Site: brandenburg
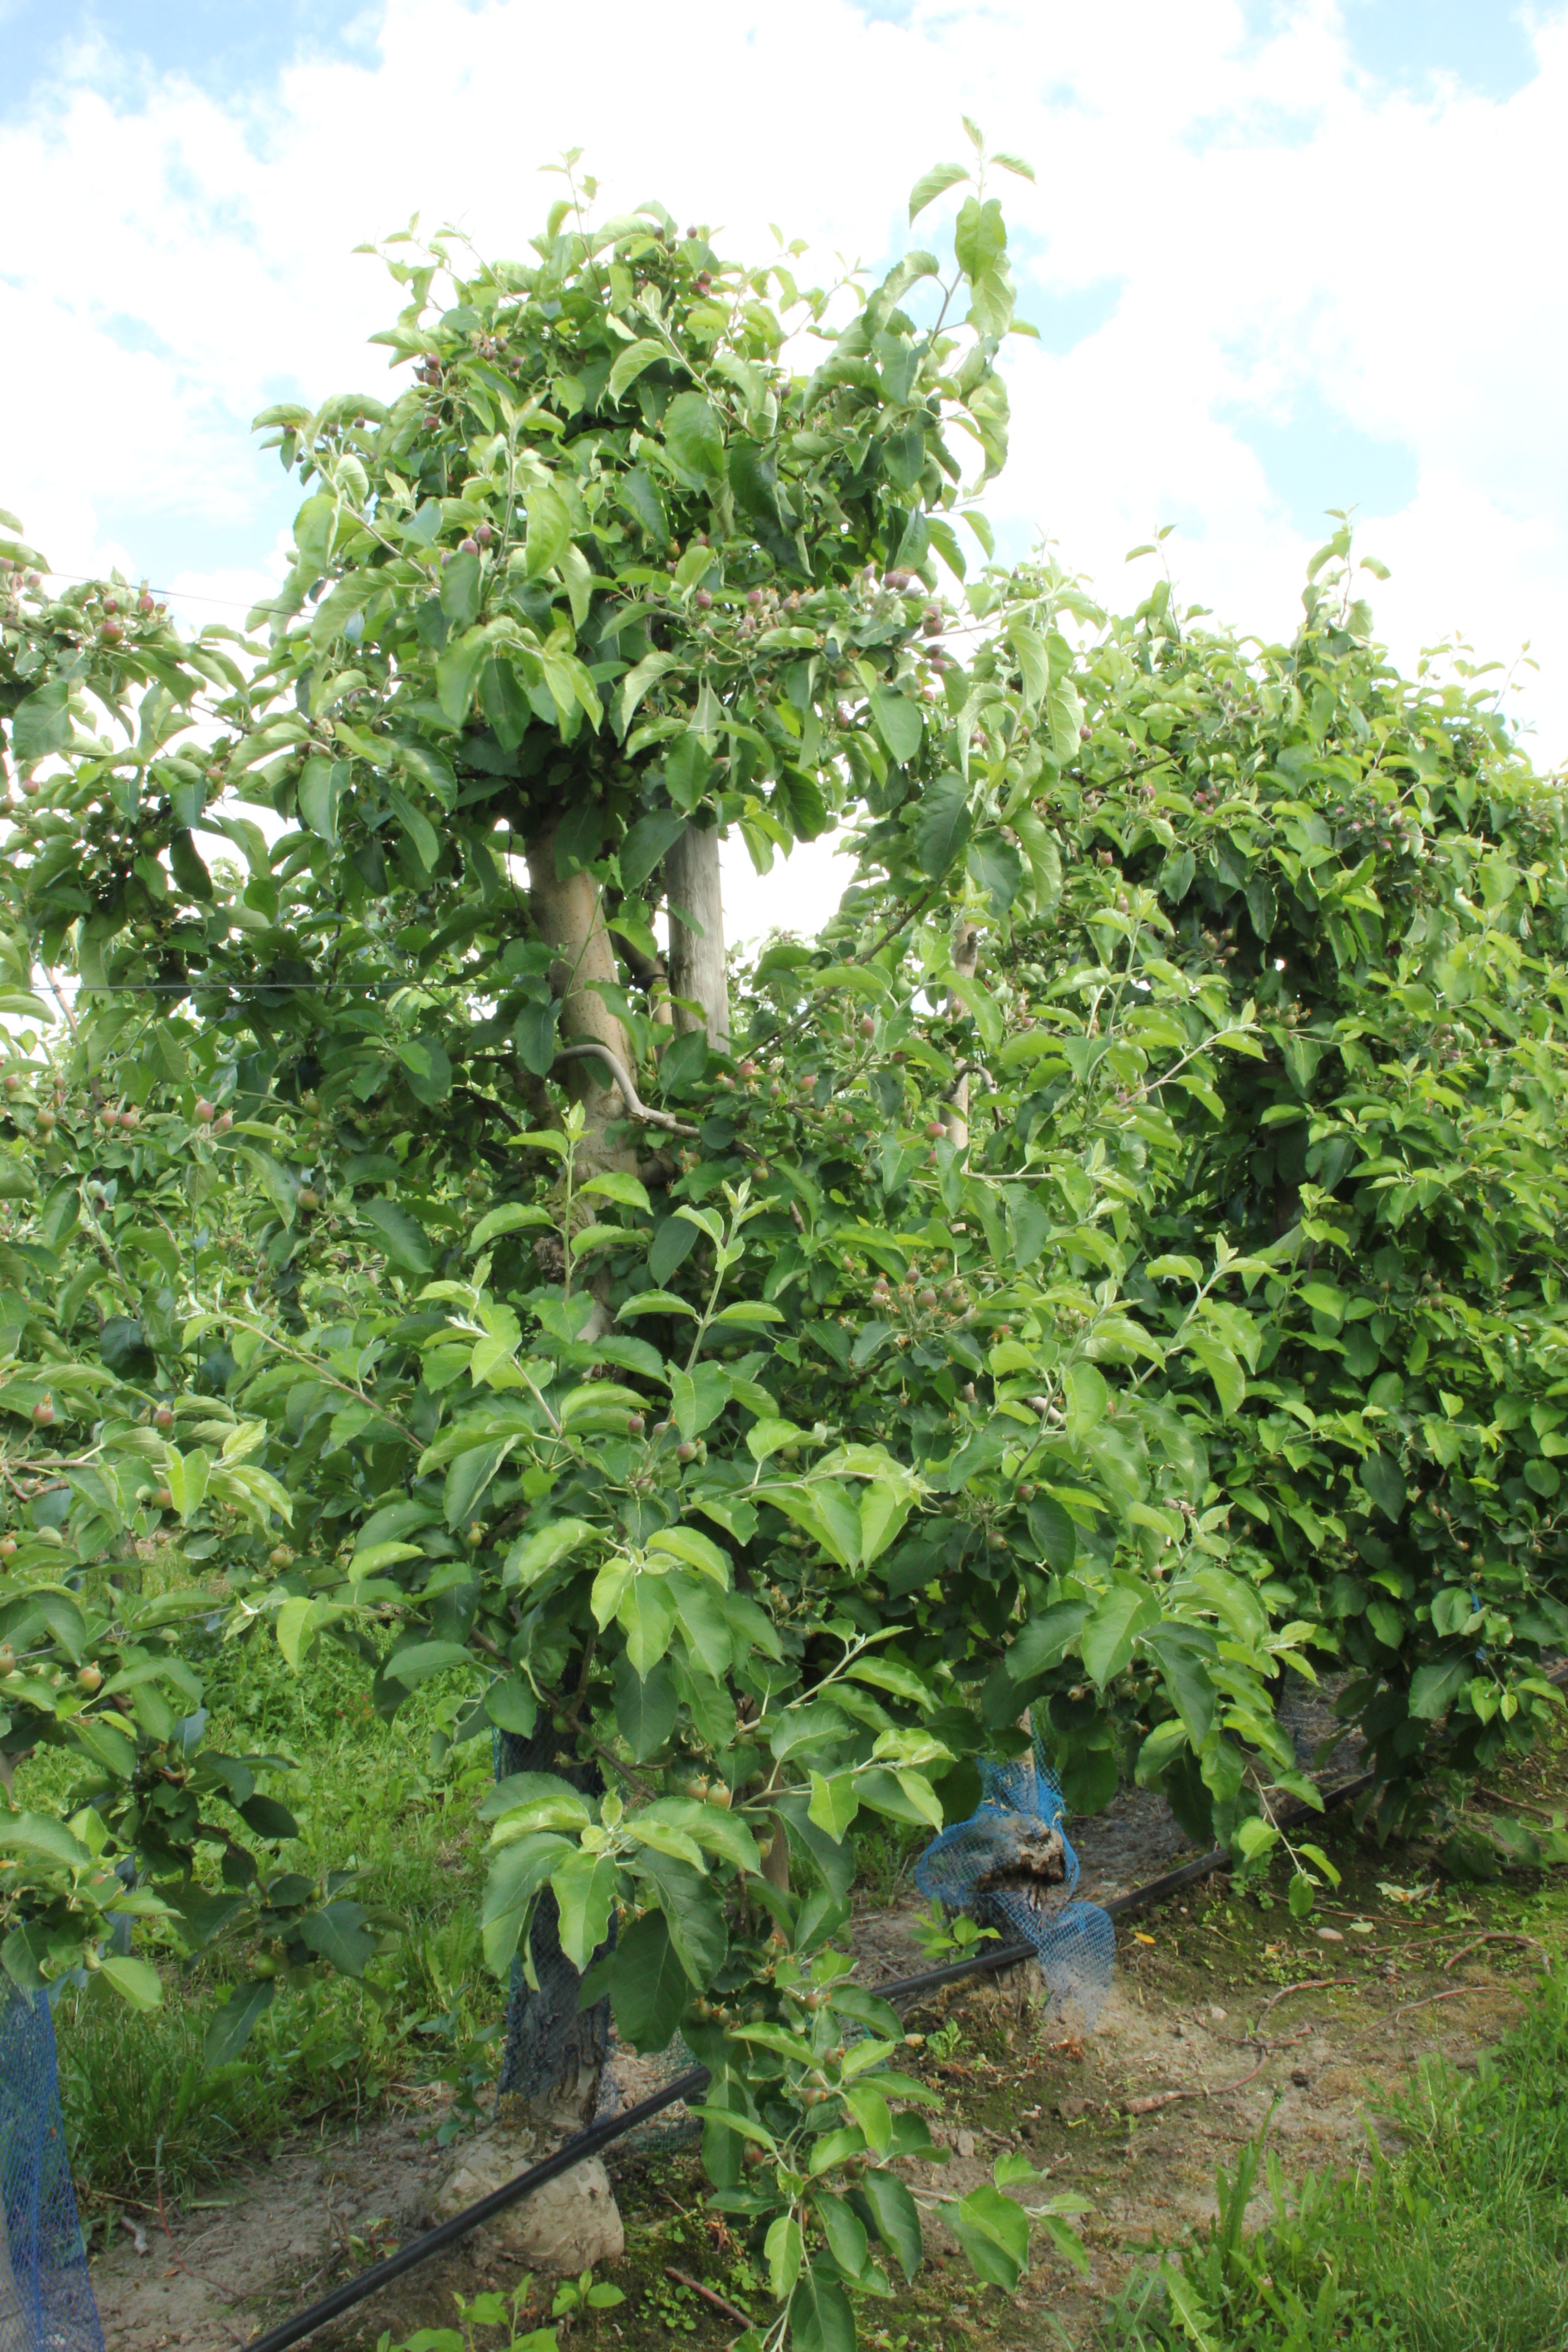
Growth stage (BBCH 72): Development of fruit